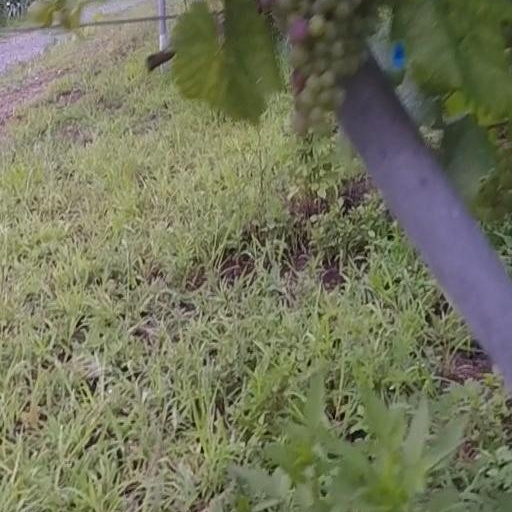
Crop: grape